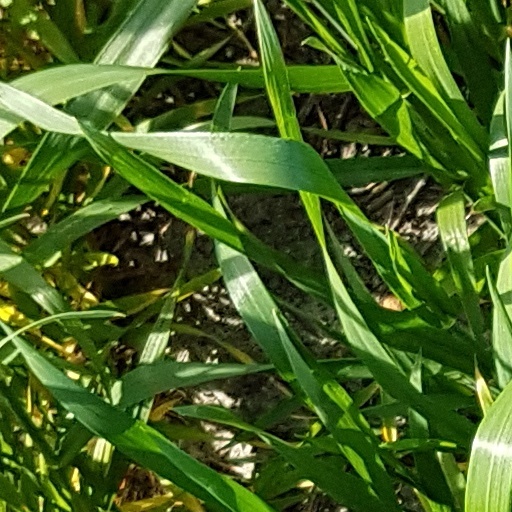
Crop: wheat